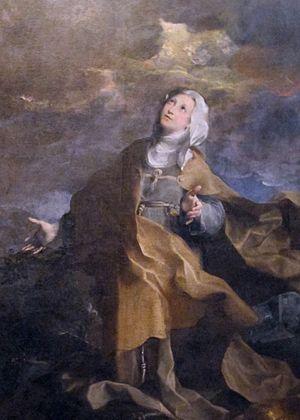
Michelina da Pesaro, ( Michelina Metelli) (Pesaro, 1300 - 1356) de Federico Barocci (Pinacothèque Vaticane)
Michelina de Pesaro, est une bienheureuse franciscaine italienne béatifiée et vénérée par l'Église catholique romaine.
Cette page dresse une liste de personnalités mortes au cours de l'année 1356 :